Jacky Lafon

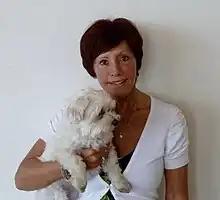
Lafon in 2011

Jacky Lafon (born 21 November 1946) is a Flemish actress known for playing one of the lead fictional charactersin the television series "Familie" that aired its first episode on the Flemish television channel VTM, in the Dutch language, on 30 December 1991. "Familie" remains a popular soap opera, airing its 1,000th episode in 1996 and is in its 25th year of production.